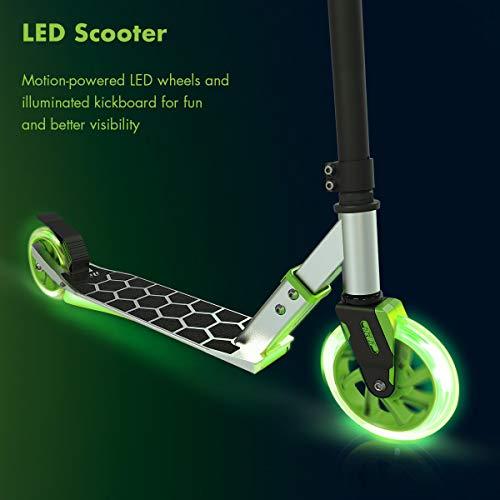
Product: Neon Flash Kids Scooter with LED Lights | Light Up Deck & Wheels Kick Scooter
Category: Sports & Outdoors | Outdoor Recreation | Skates, Skateboards & Scooters | Scooters & Equipment | Scooters | Kick Scooters
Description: LED WHEELS and KICKBOARD - The bright under-deck lights on the kickboard and colorful, motion powered LED wheels illuminate while riding for better visibility in low-light conditions, making this the perfect scooter all-year-round.
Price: $79.99
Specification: Product Dimensions:         31.9 x 17.3 x 36.4 inches ; 10 pounds    |Shipping Weight: 11.3 pounds (View shipping rates and policies)|Domestic Shipping: Item can be shipped within U.S.|International Shipping: This item can be shipped to select countries outside of the U.S.  Learn More|ASIN: B01M8IEINK|Item model number: 100798|Batteries 2 AA batteries required. (included)|    #123    in Kick Scooters